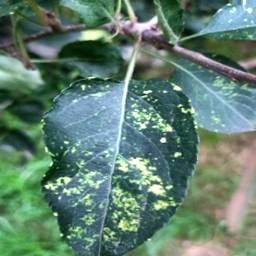
Label: Apple_Mosaic